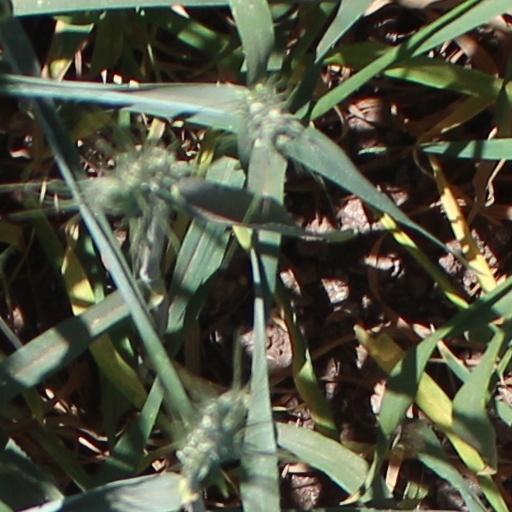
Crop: wheat